The Helpful Fox Senko-san

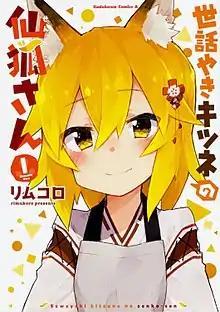
Cover of "Sewayaki Kitsune no Senko-san" volume 1 by Kadokawa Shoten

is a Japanese web manga series written and illustrated by Rimukoro. It has been serialized online via Kadokawa Shoten's Comic Newtype website since October 2017 and has been collected in twelve "tankōbon" volumes. An anime television series adaptation by Doga Kobo aired on AT-X and Tokyo MX from April to June 2019.